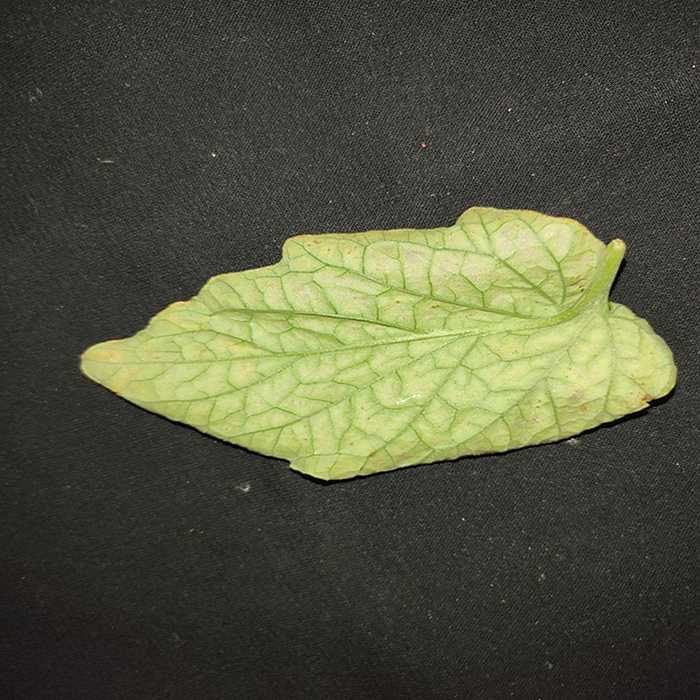
Plant: Tomato
Label: Tomato spotted wilt